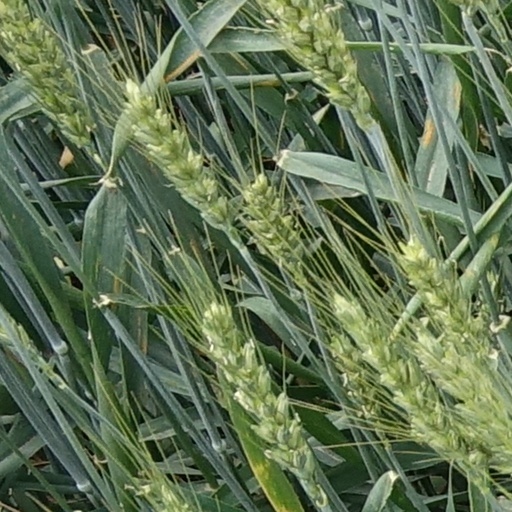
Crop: wheat